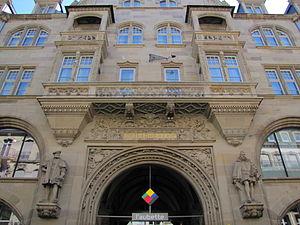
Alsace, Bas-Rhin, Strasbourg, Kleine Metzig (""Petites Boucheries"") (1900), 4 rue de la Haute-Montée."
Alfred Marzolff est un sculpteur et médailleur français, né le 4 mars 1867 à Strasbourg et mort le 4 mai 1936 à Rountzenheim. Professeur à l'École des arts décoratifs de Strasbourg et membre du cercle de Saint-Léonard animé par le peintre et marqueteur Charles Spindler, il est l'auteur d'une soixantaine d'œuvres, surtout visibles à Strasbourg et dans plusieurs localités alsaciennes, mais certaines de ses réalisations furent détruites pendant l'annexion de l'Alsace.
Gustave Adolphe Oberthür, né le 18 octobre 1872 à Bischwiller et mort le 15 mars 1965 à Strasbourg, est un architecte alsacien.